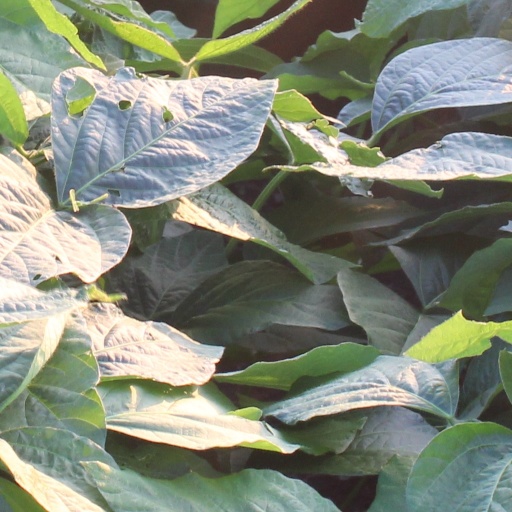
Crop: soybean